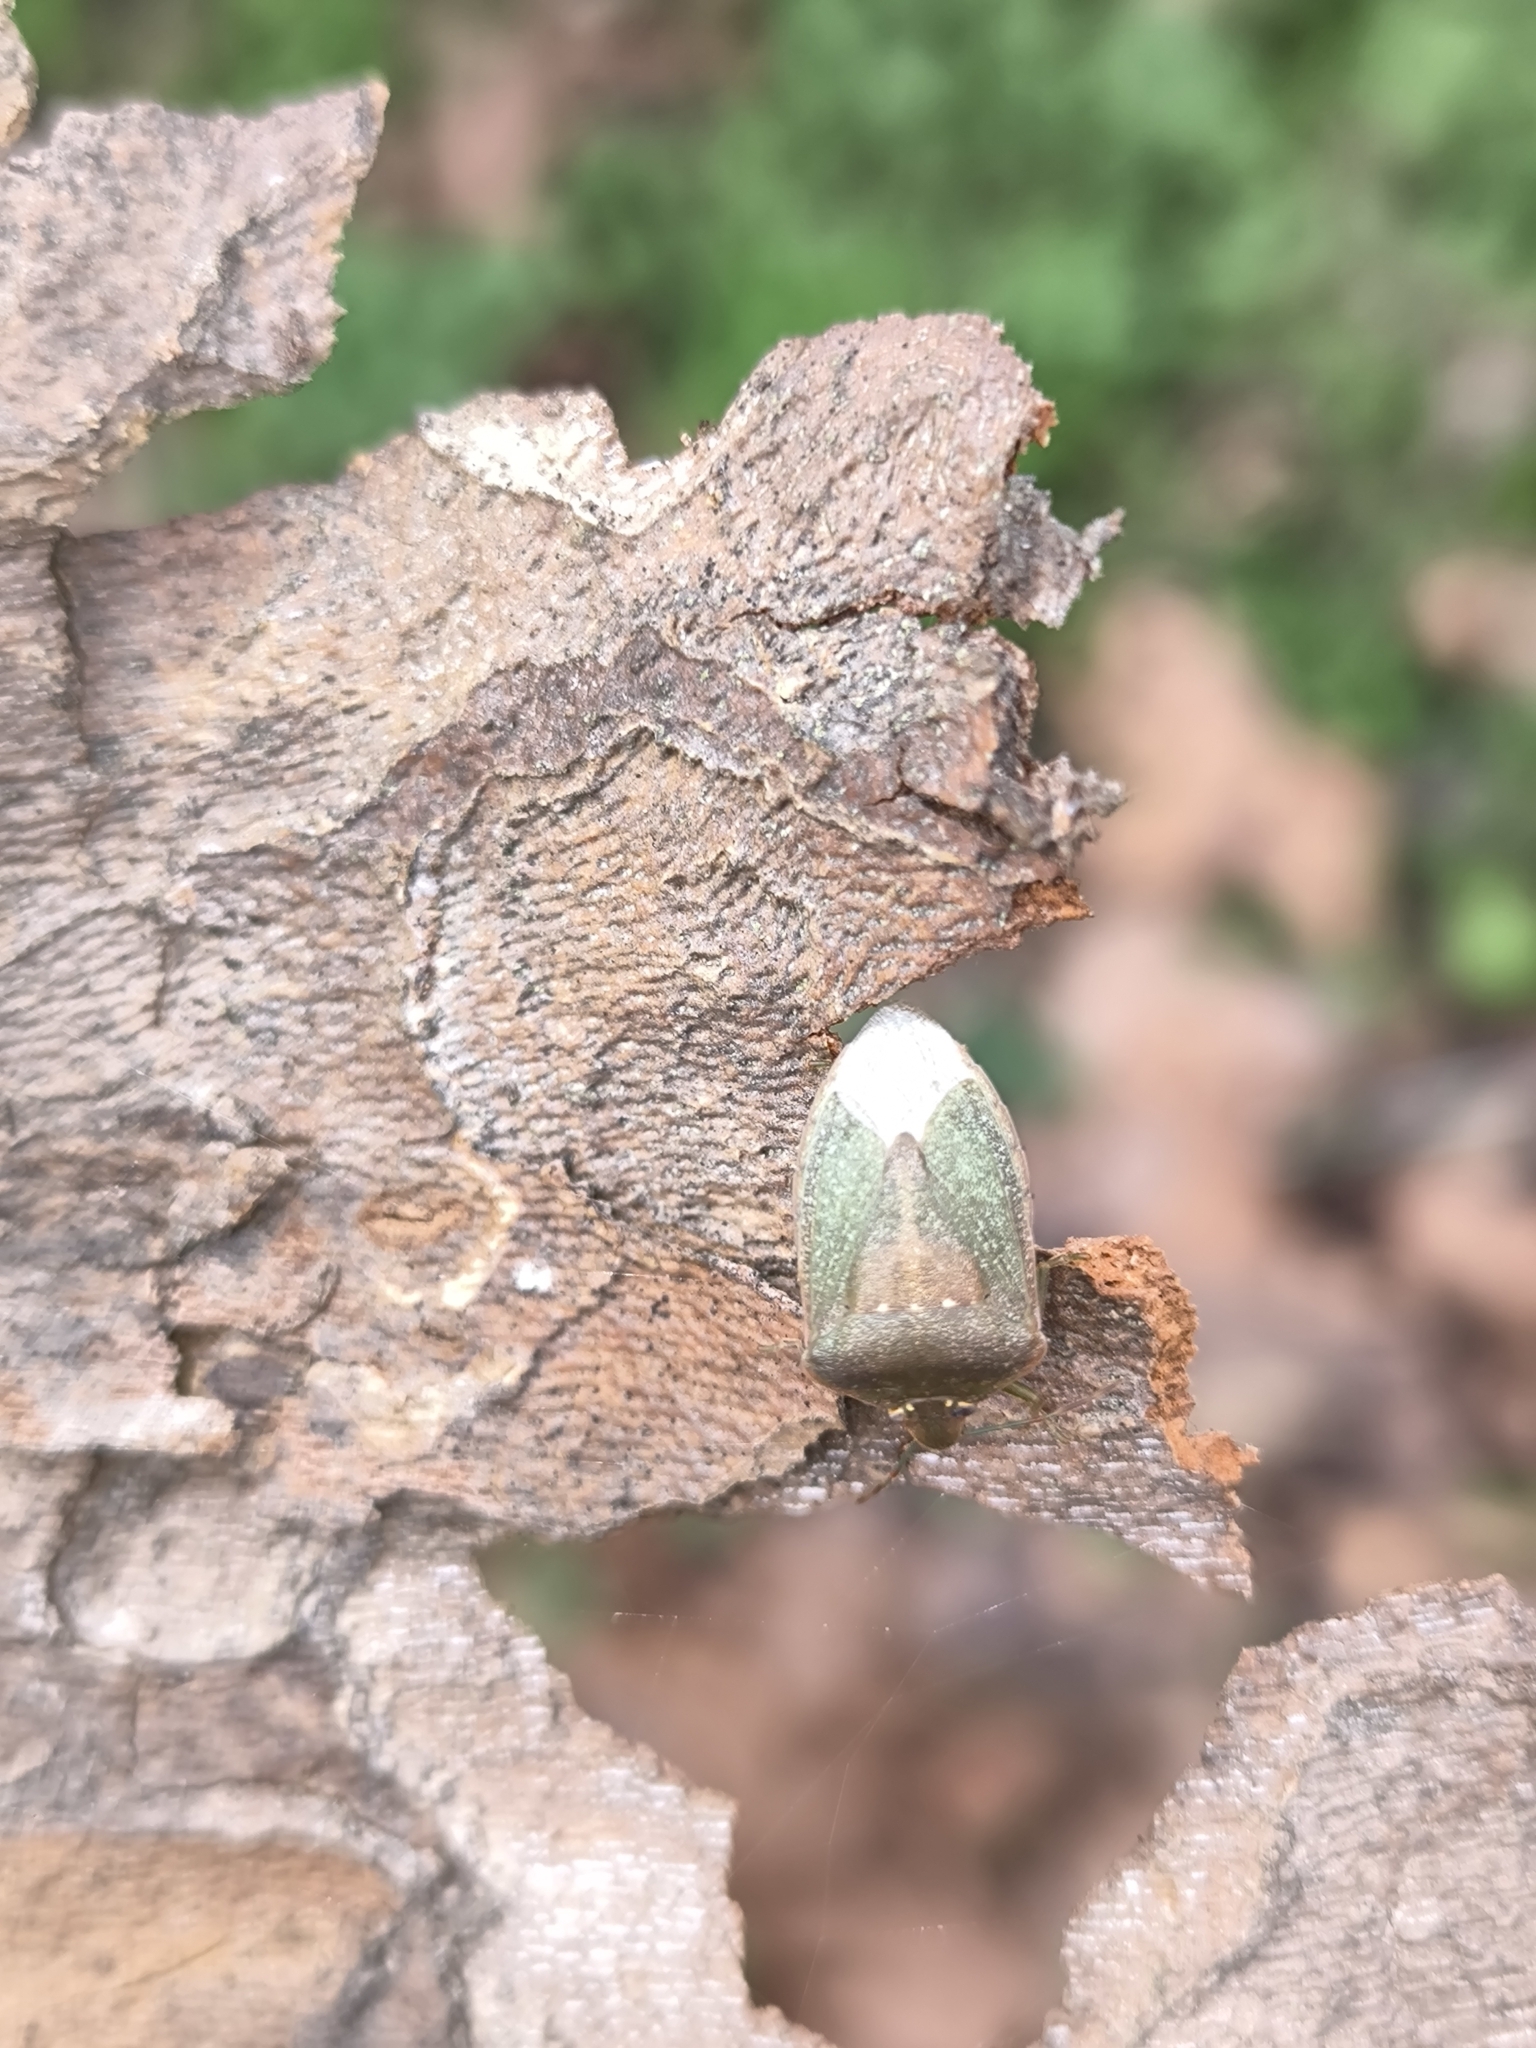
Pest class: stink_bug